Cuba

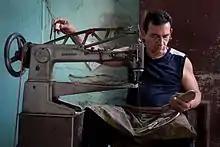
Cubans are now permitted to own small businesses in certain sectors.

The People's Supreme Court serves as Cuba's highest judicial branch of government. It is also the court of last resort for all appeals against the decisions of provincial courts.